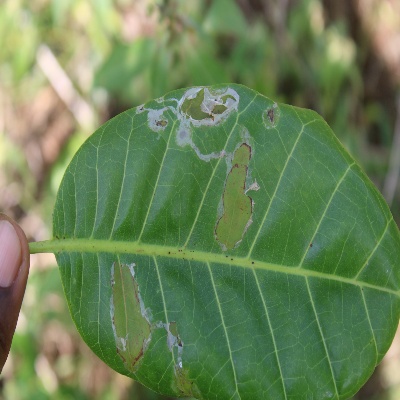
Crop: Cashew
Condition: leaf miner